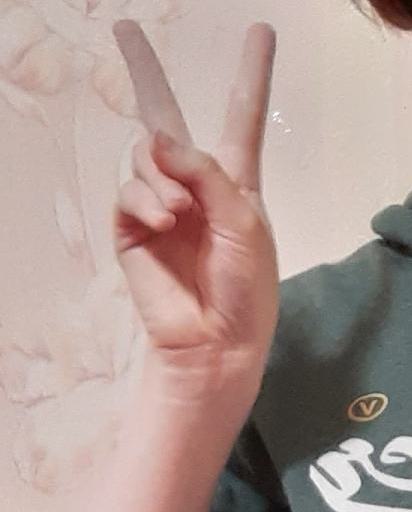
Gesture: peace